Adam Wainwright

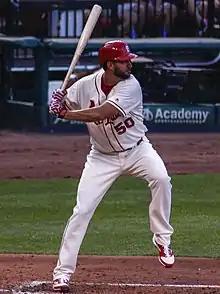
Wainwright, seen here batting in 2017, won a Silver Slugger Award in 2016.

The Cardinals announced before spring training that Wainwright would be the Opening Day starter in 2016, his fifth time. For the three previous seasons, he had gone 41–19 with a 2.61 ERA. For the second consecutive season, the Cardinals opened the MLB season, this time at PNC Park against the Pittsburgh Pirates on April 3. The Cardinals lost the game, 4–1, with Wainwright taking the first loss of the season. He hit his first home run of season in a 10–3 win over the Philadelphia Phillies on May 2, also being credited with his second win. In each of four consecutive plate appearances spanning April 27 to May 7, he became the first Cardinal pitcher since 1900 to garner an extra base hit while batting, per Elias Sports Bureau. On the mound, he struggled early, yielding a 5.04 ERA in his first 16 starts of the season.